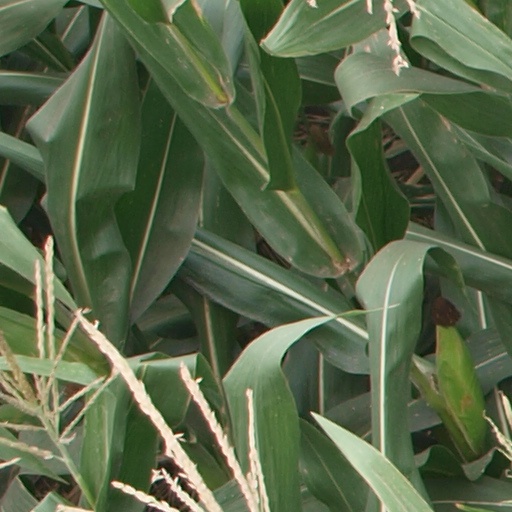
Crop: maize; corn